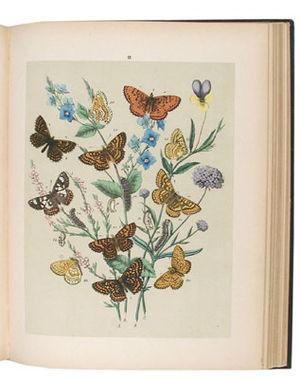
Per Olof Christopher Aurivillius, né à Forsa le 15 janvier 1853 et mort à Mörby le 20 juillet 1928, est un entomologiste suédois.
Les Lépidoptères sont un ordre d'insectes holométaboles dont la forme adulte est communément appelée papillon, dont la larve est appelée chenille, et la nymphe chrysalide.